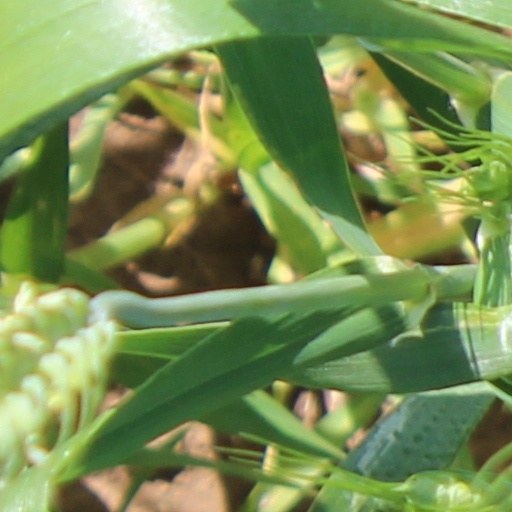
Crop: wheat